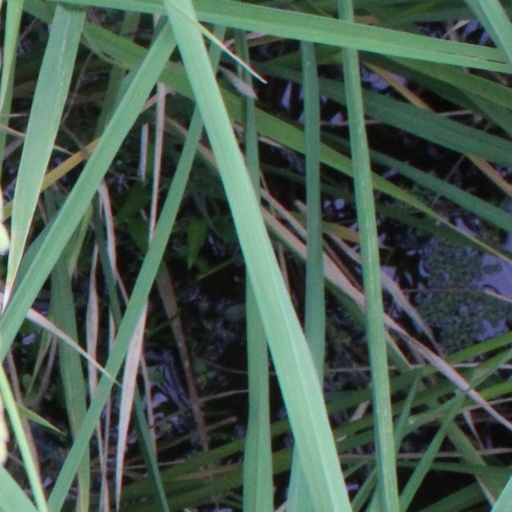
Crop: rice